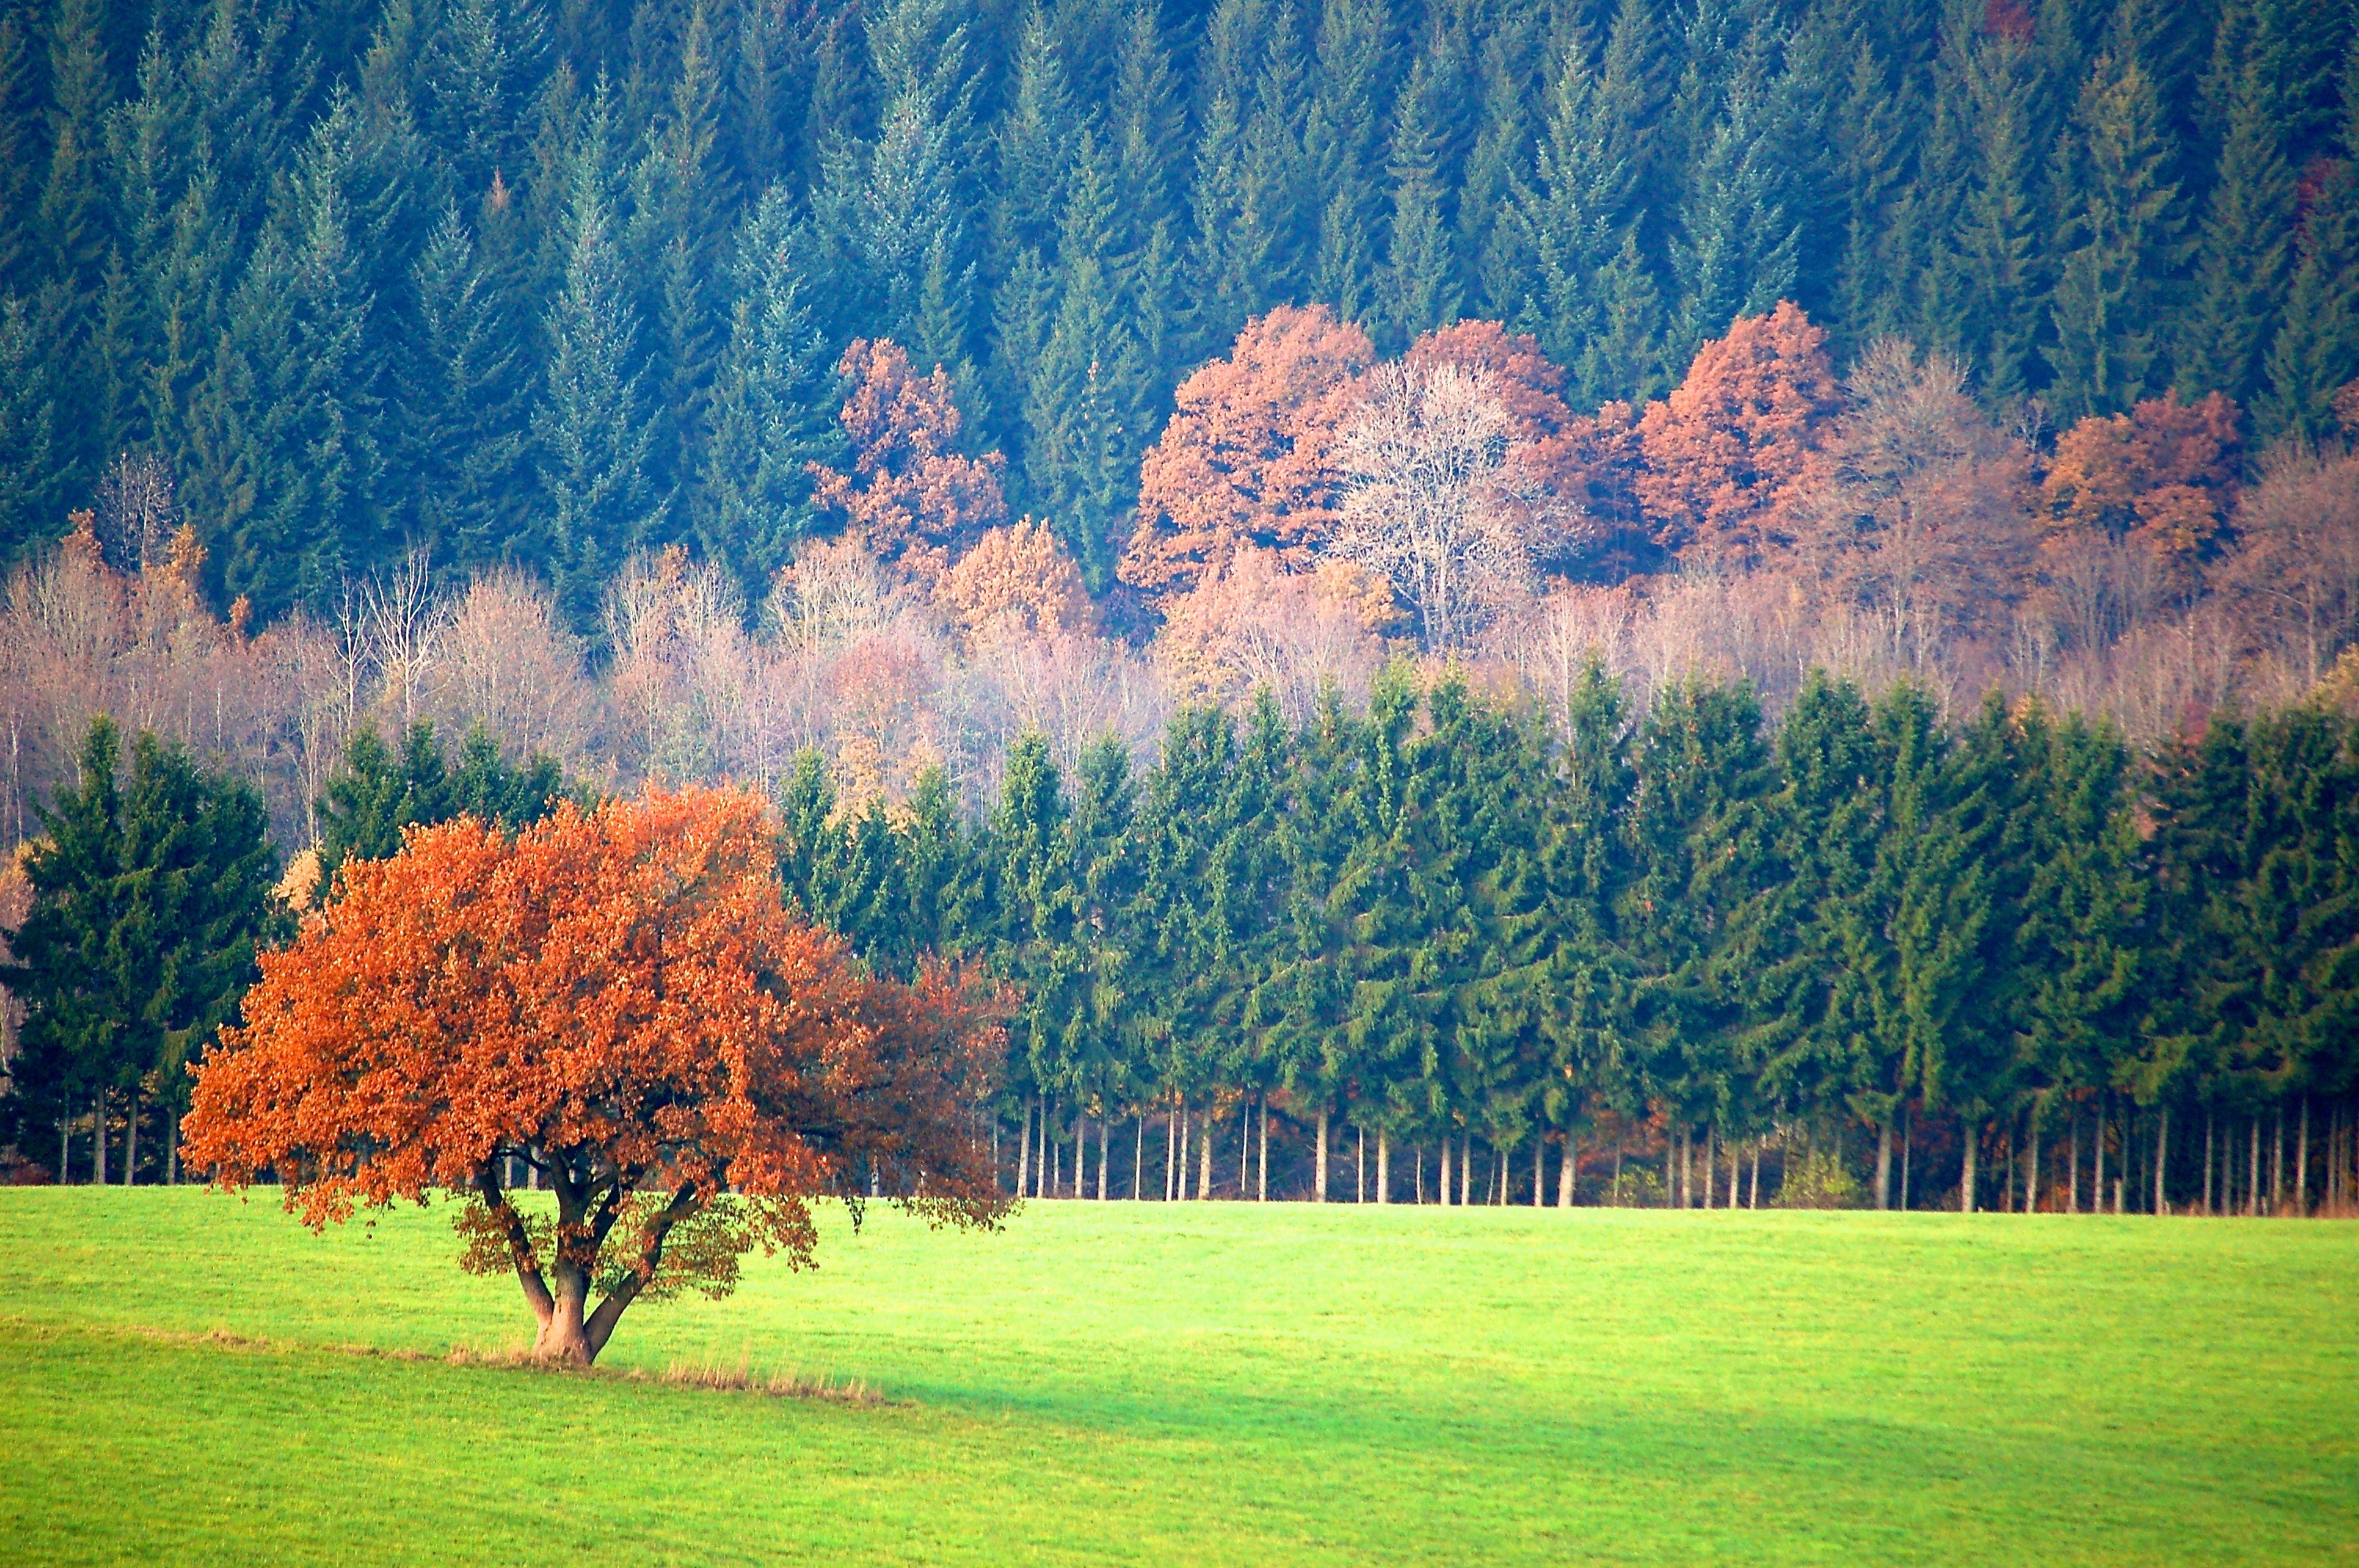
landscape, tree, nature, forest, mountain, plant, field, meadow, prairie, countryside, morning, leaf, hill, flower, view, valley, scenic, pasture, autumn, scenery, agriculture, season, plain, grassland, plateau, ecosystem, rural area, natural environment, atmospheric phenomenon, woody plant, mountainous landforms